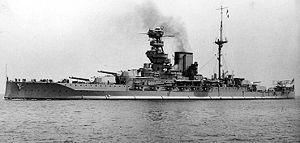
Le HMS Valiant est un cuirassé de classe Queen Elizabeth en service dans la Royal Navy de 1916 à 1945. Il traverse ainsi les deux conflits mondiaux du XXᵉ siècle, participant notamment à la bataille du Jutland, à la campagne de Méditerranée et aux opérations dans le Pacifique.